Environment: real
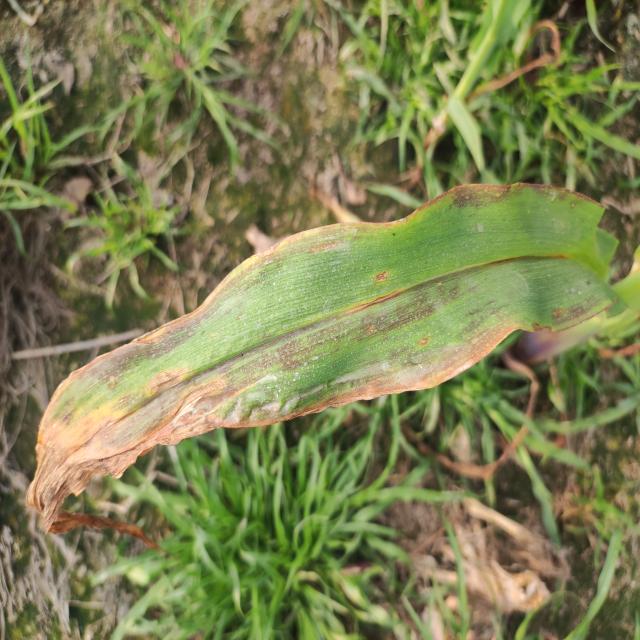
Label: phosphorus_deficiency